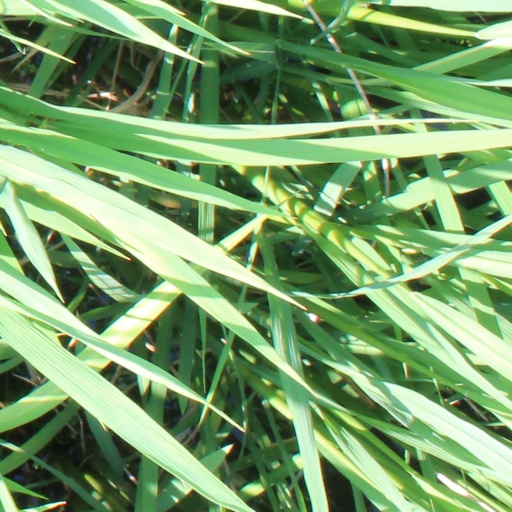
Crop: rice